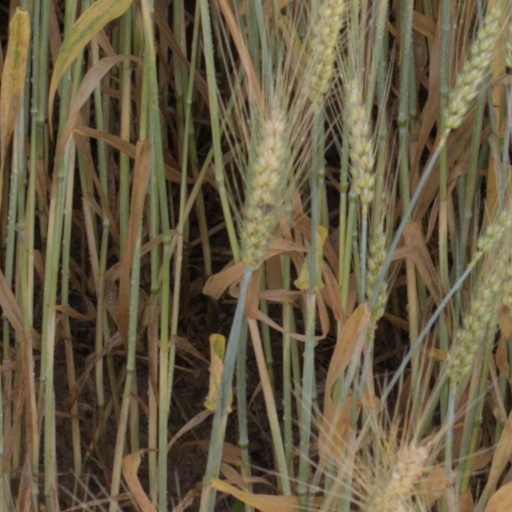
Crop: wheat